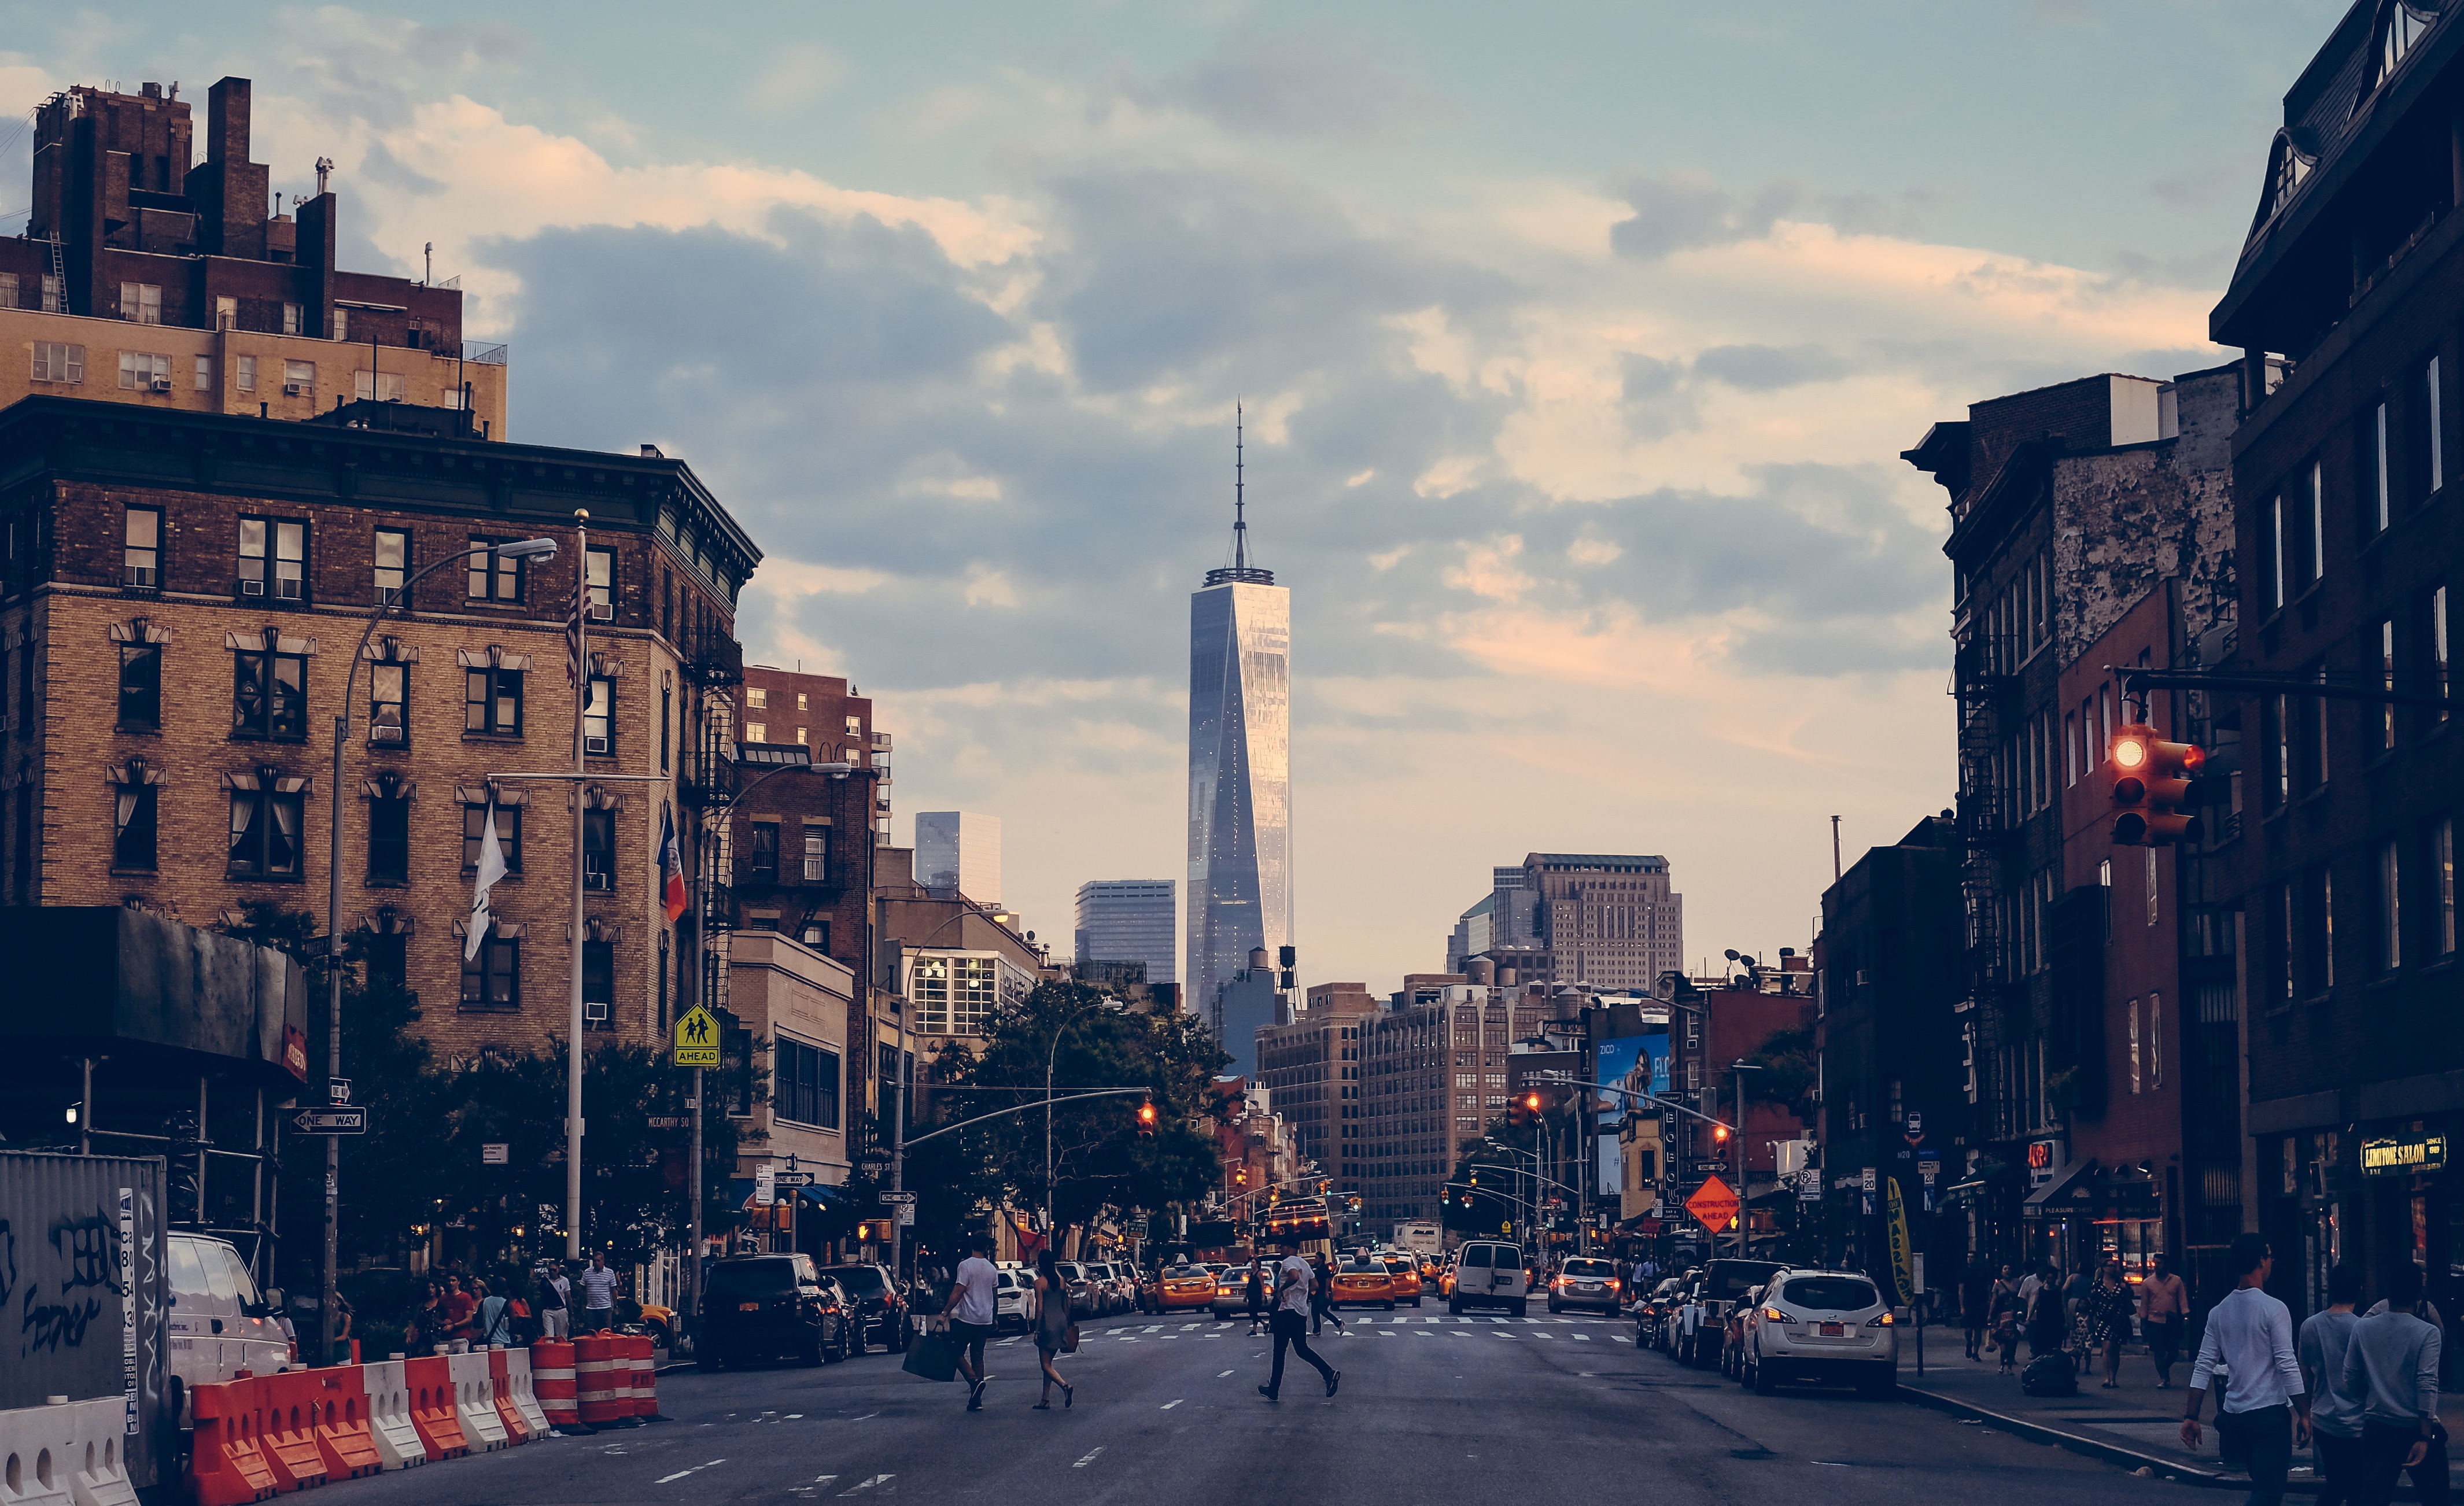
road, skyline, street, town, city, skyscraper, cityscape, downtown, dusk, evening, landmark, infrastructure, metropolis, urban area, human settlement, metropolitan area